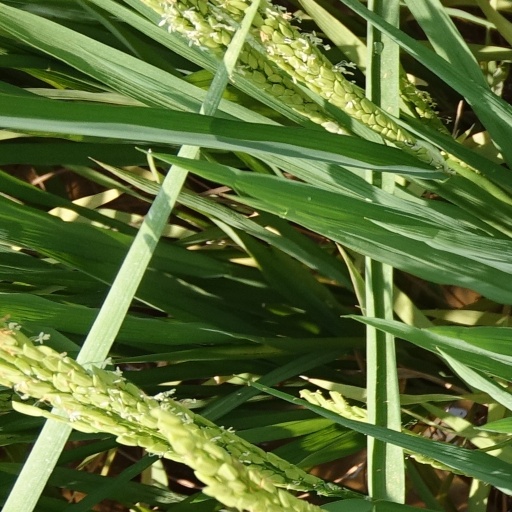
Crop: rice